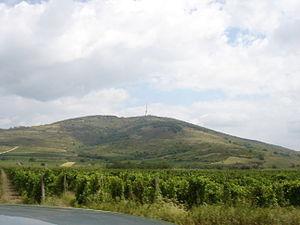
Le vin blanc est un vin produit par la fermentation alcoolique du moût des raisins à pulpe non colorée et à pellicule blanche ou noire. Il est traité de façon à conserver une couleur jaune transparente au produit final. La grande variété des vins blancs provient de la grande quantité de cépages, des modes de vinification, mais aussi du taux de sucre résiduel.